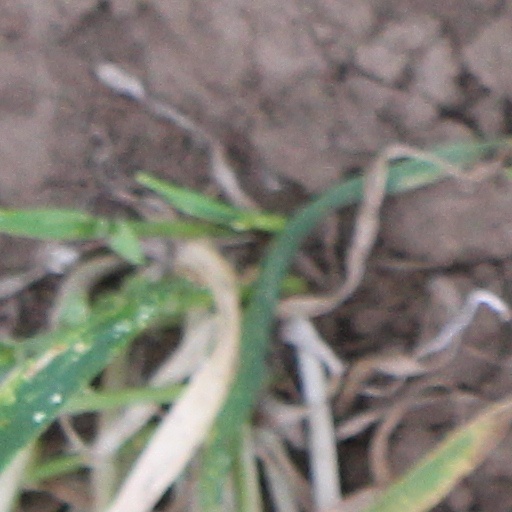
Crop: wheat